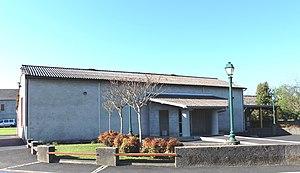
Salle des fêtes d'Antist (Hautes-Pyrénées)
Antist est une commune française située dans le département des Hautes-Pyrénées, en région Occitanie.